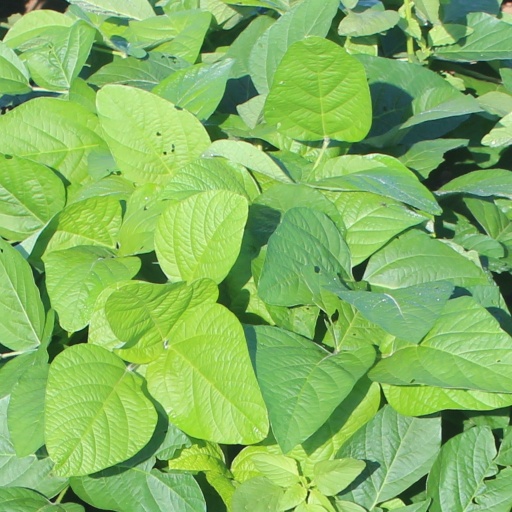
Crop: soybean